Ticket lock

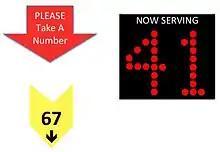
Example of a ticket and "Now Serving" sign used in the Ticket Queue Management System.

The basic concept of a ticket lock is similar to the ticket queue management system. This is the method that many bakeries and delis use to serve customers in the order that they arrive, without making them stand in a line. Generally, there is some type of dispenser from which customers pull sequentially numbered tickets upon arrival. The dispenser usually has a sign above or near it stating something like "Please take a number". There is also typically a dynamic sign, usually digital, that displays the ticket number that is now being served. Each time the next ticket number (customer) is ready to be served, the "Now Serving" sign is incremented and the number called out. This allows all of the waiting customers to know how many people are still ahead of them in the queue or line.